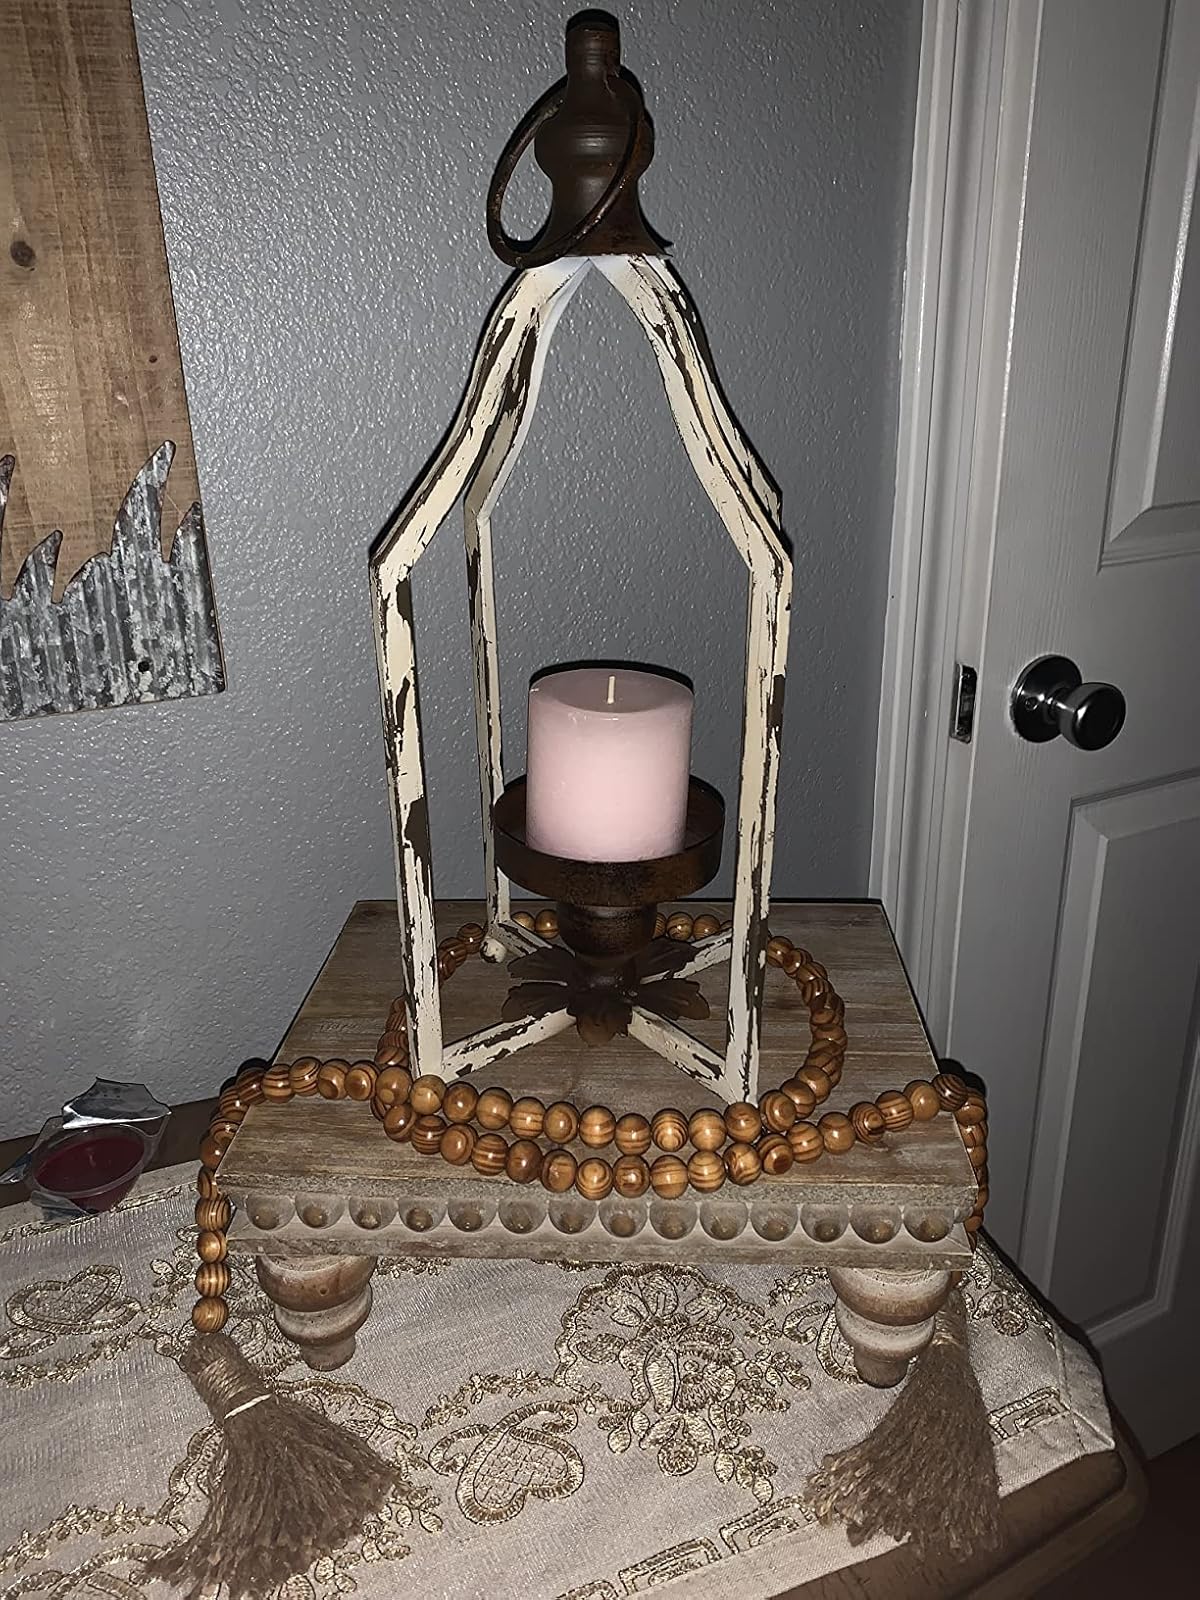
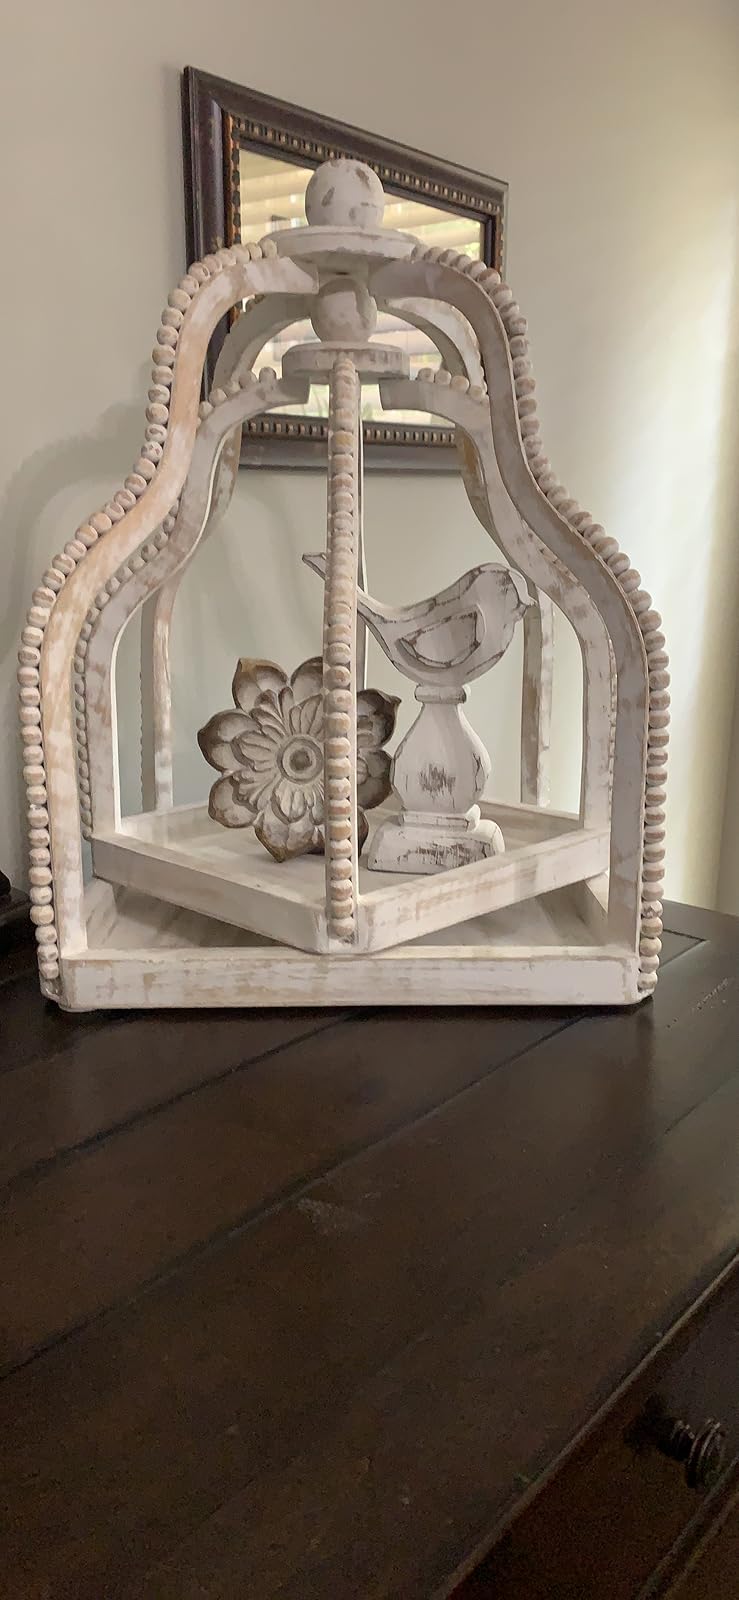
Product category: lantern
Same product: no